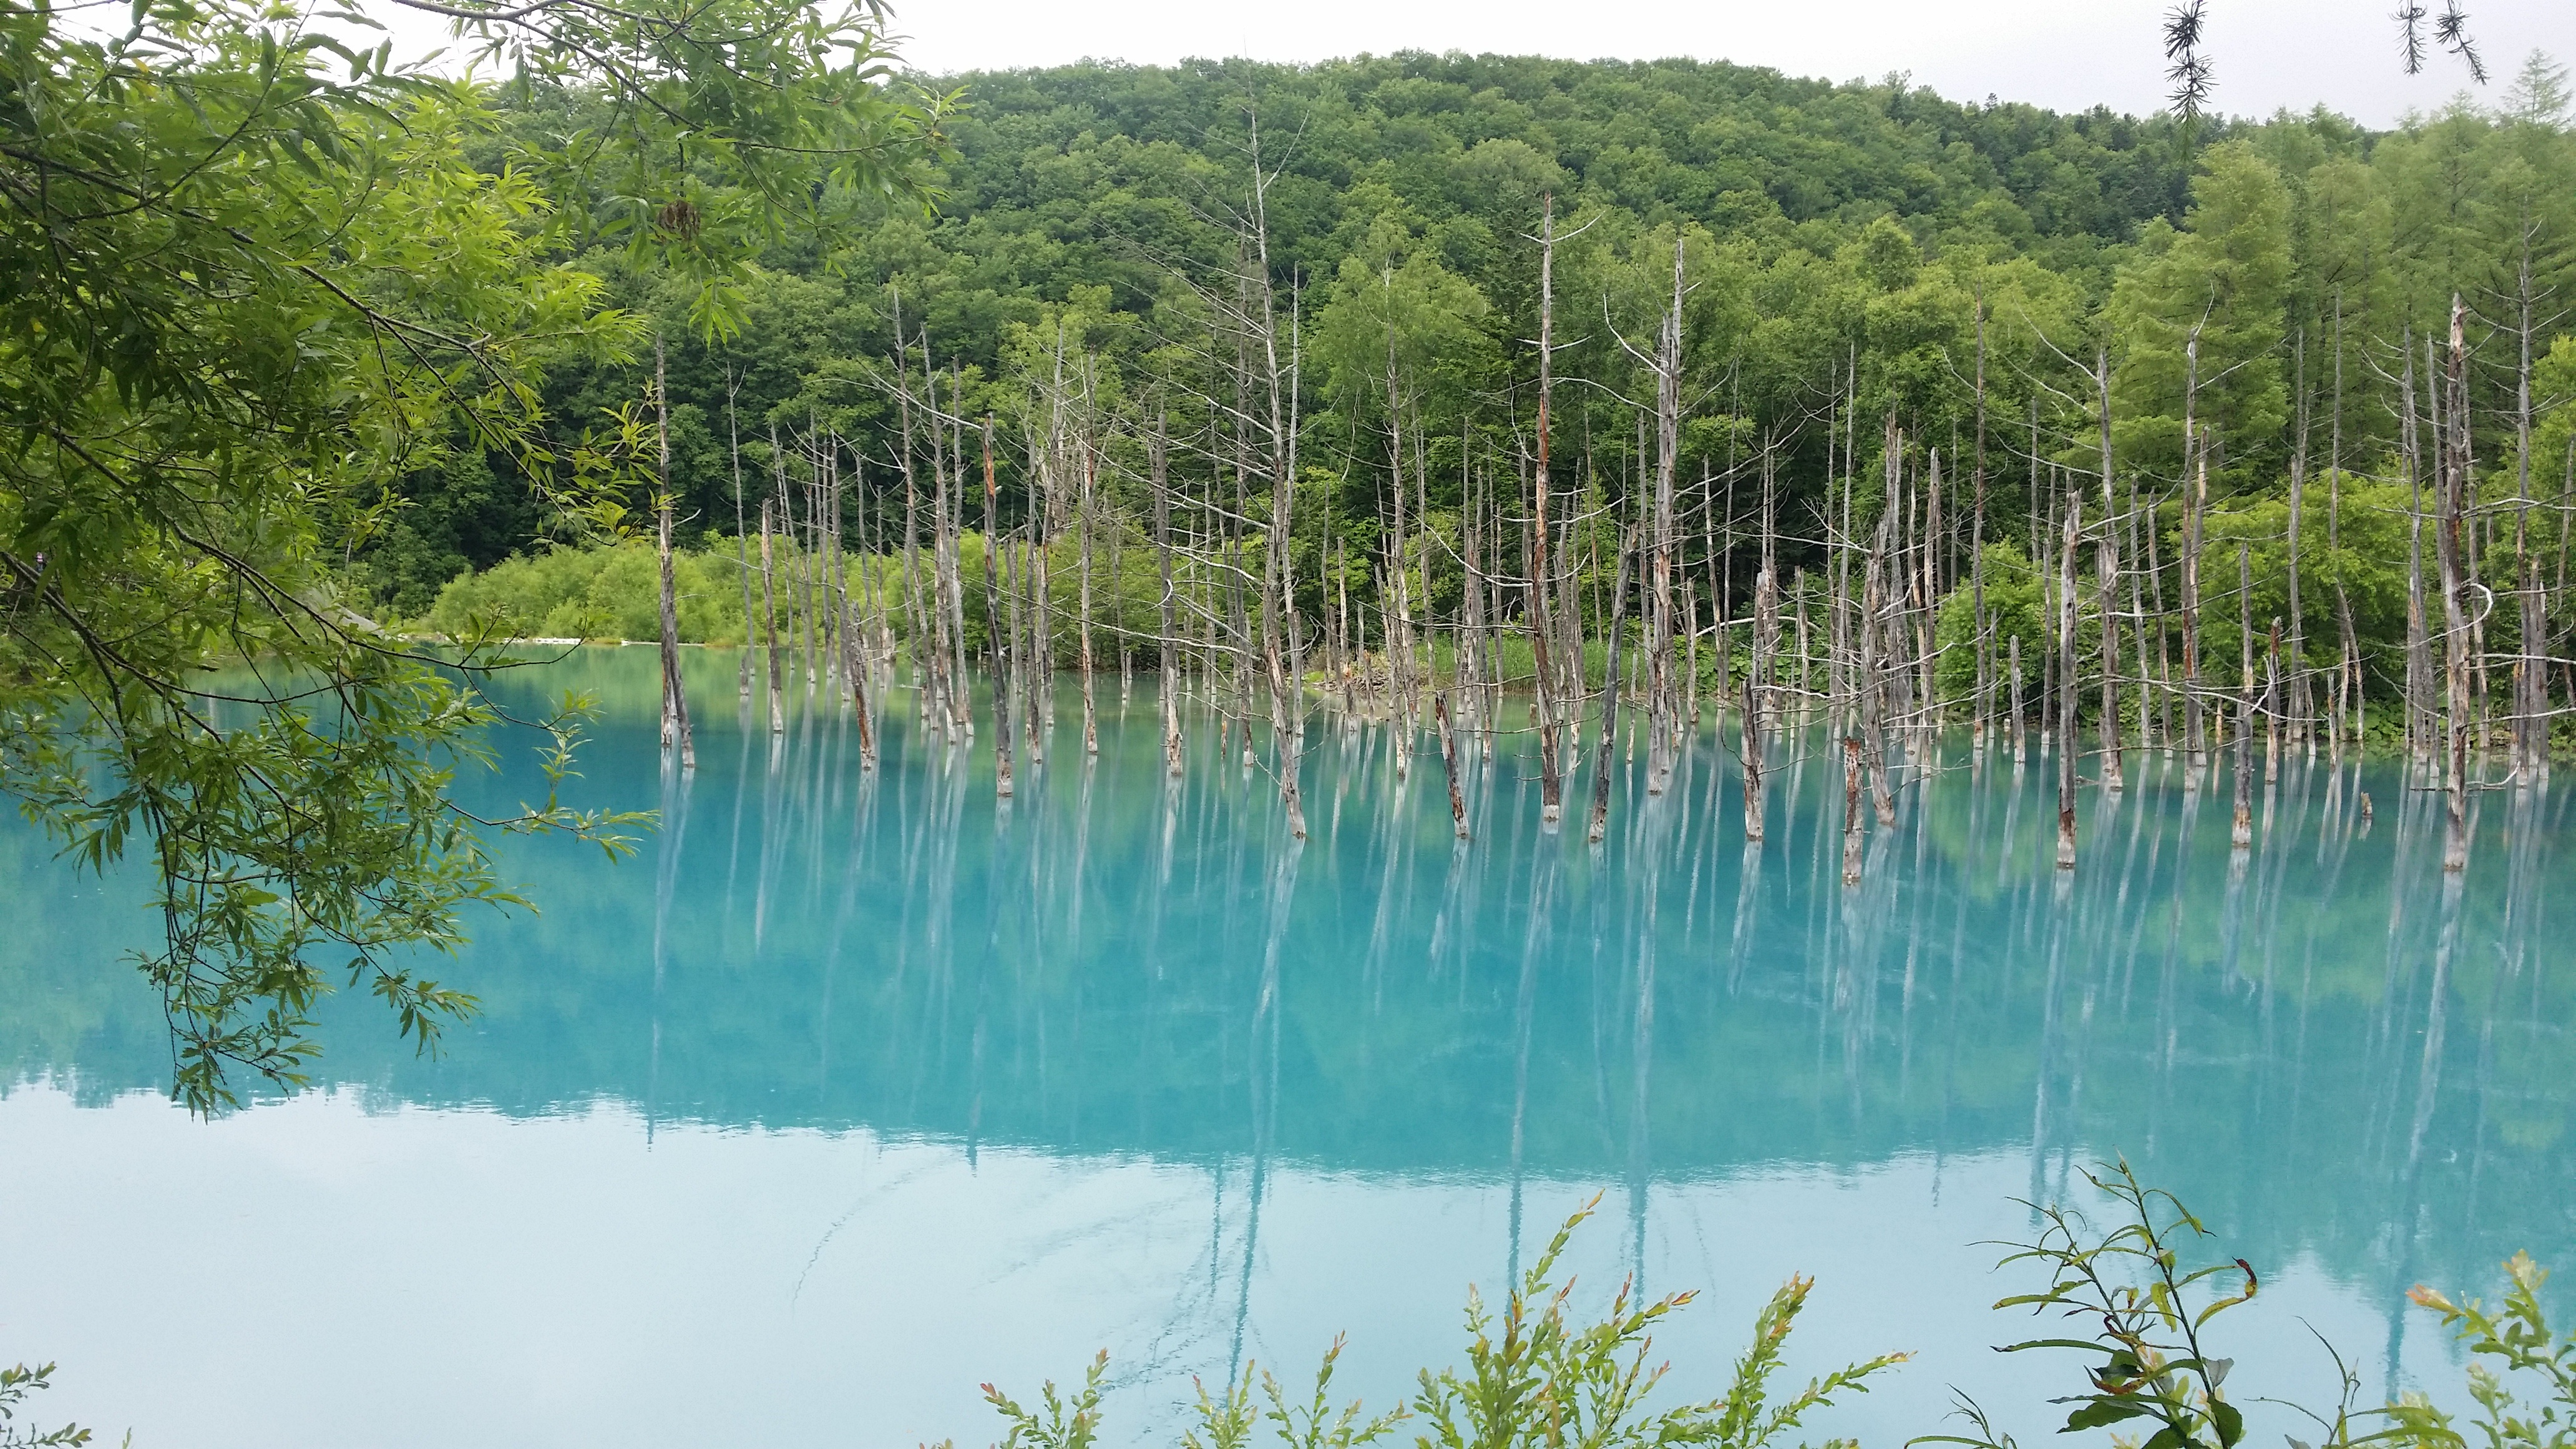
habitat, nature reserve, lake, body of water, natural environment, tree, wilderness, pond, water, vegetation, ecosystem, reflection, wetland, forest, reservoir, swamp, woodland, meadow, fish pond, biome